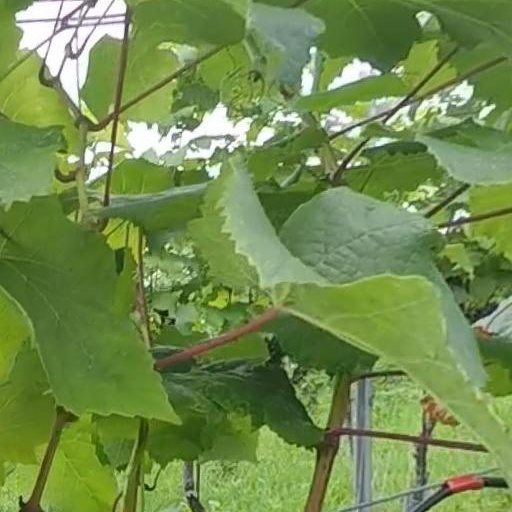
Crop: grape